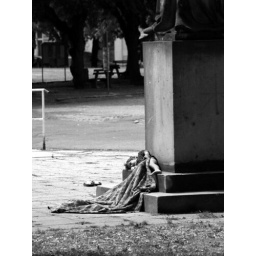
A boy sleeping under a monument in the city of Terezin (Czech Republic). (Archive)